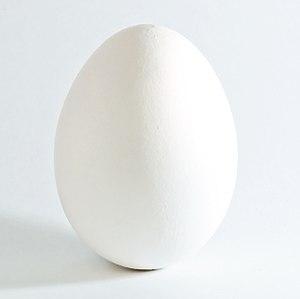
Rodolfo Krasno, né Rodolfo Krasnopolsky, le 27 août 1926 à Chivilcoy en et décédé 10 juin 1982 à Villebon-sur-Yvette, est un peintre, sculpteur et graveur français d'origine argentine. Autodidacte, professeur et inventeur il est reconnu pour son travail sur le papier, sur le blanc, et ses sculptures d’œufs géants. Il expose en Argentine mais aussi en France et participe à l'édition de livre-objets avec plusieurs poètes.